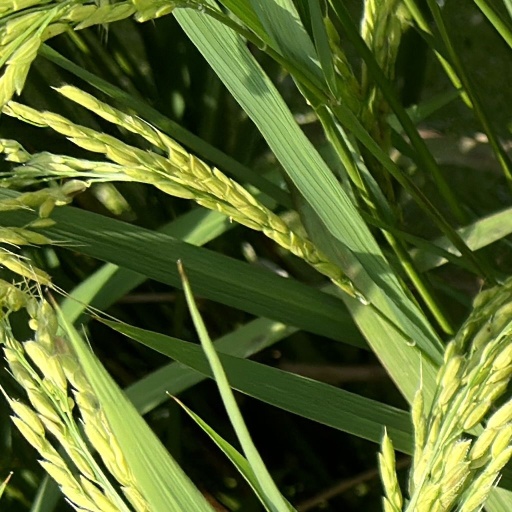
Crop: rice